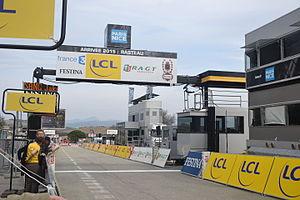
lors de l'étape du Paris - Nice à Rasteau
Une ligne d'arrivée est une ligne droite qui marque la fin d'une course et dont le franchissement permet aux participants de la terminer.